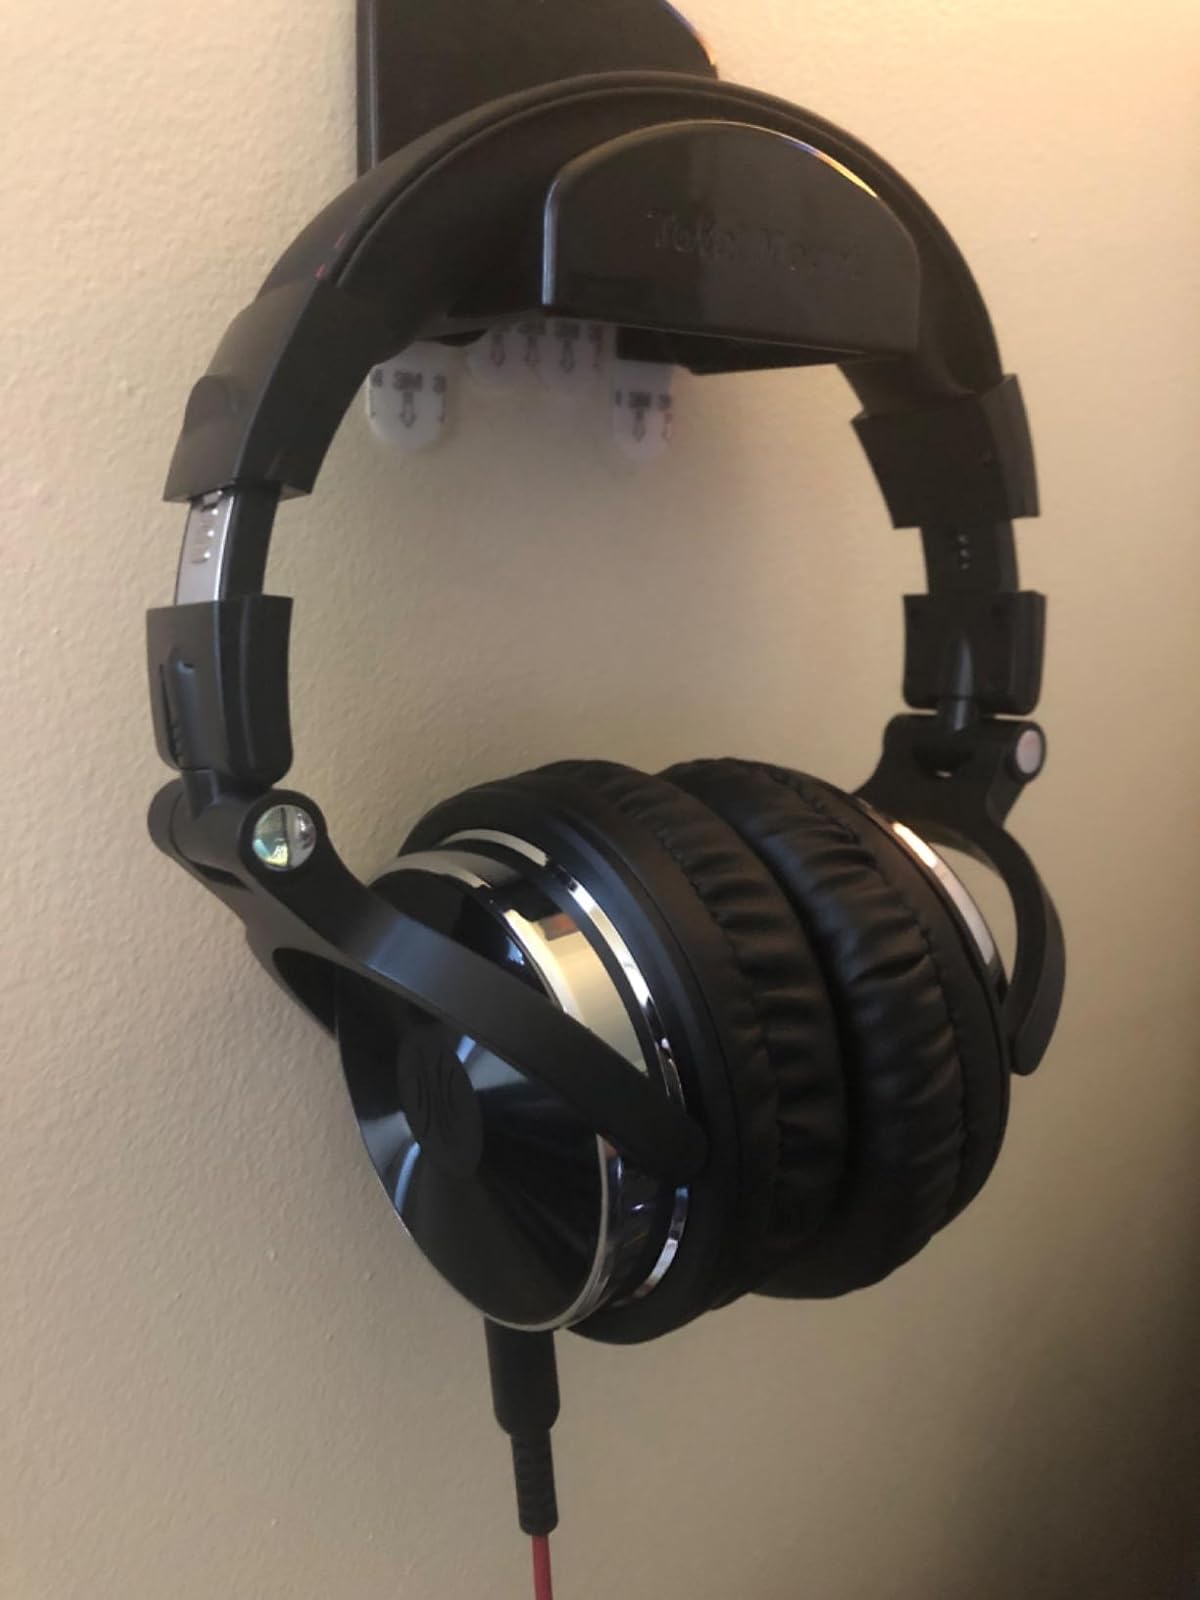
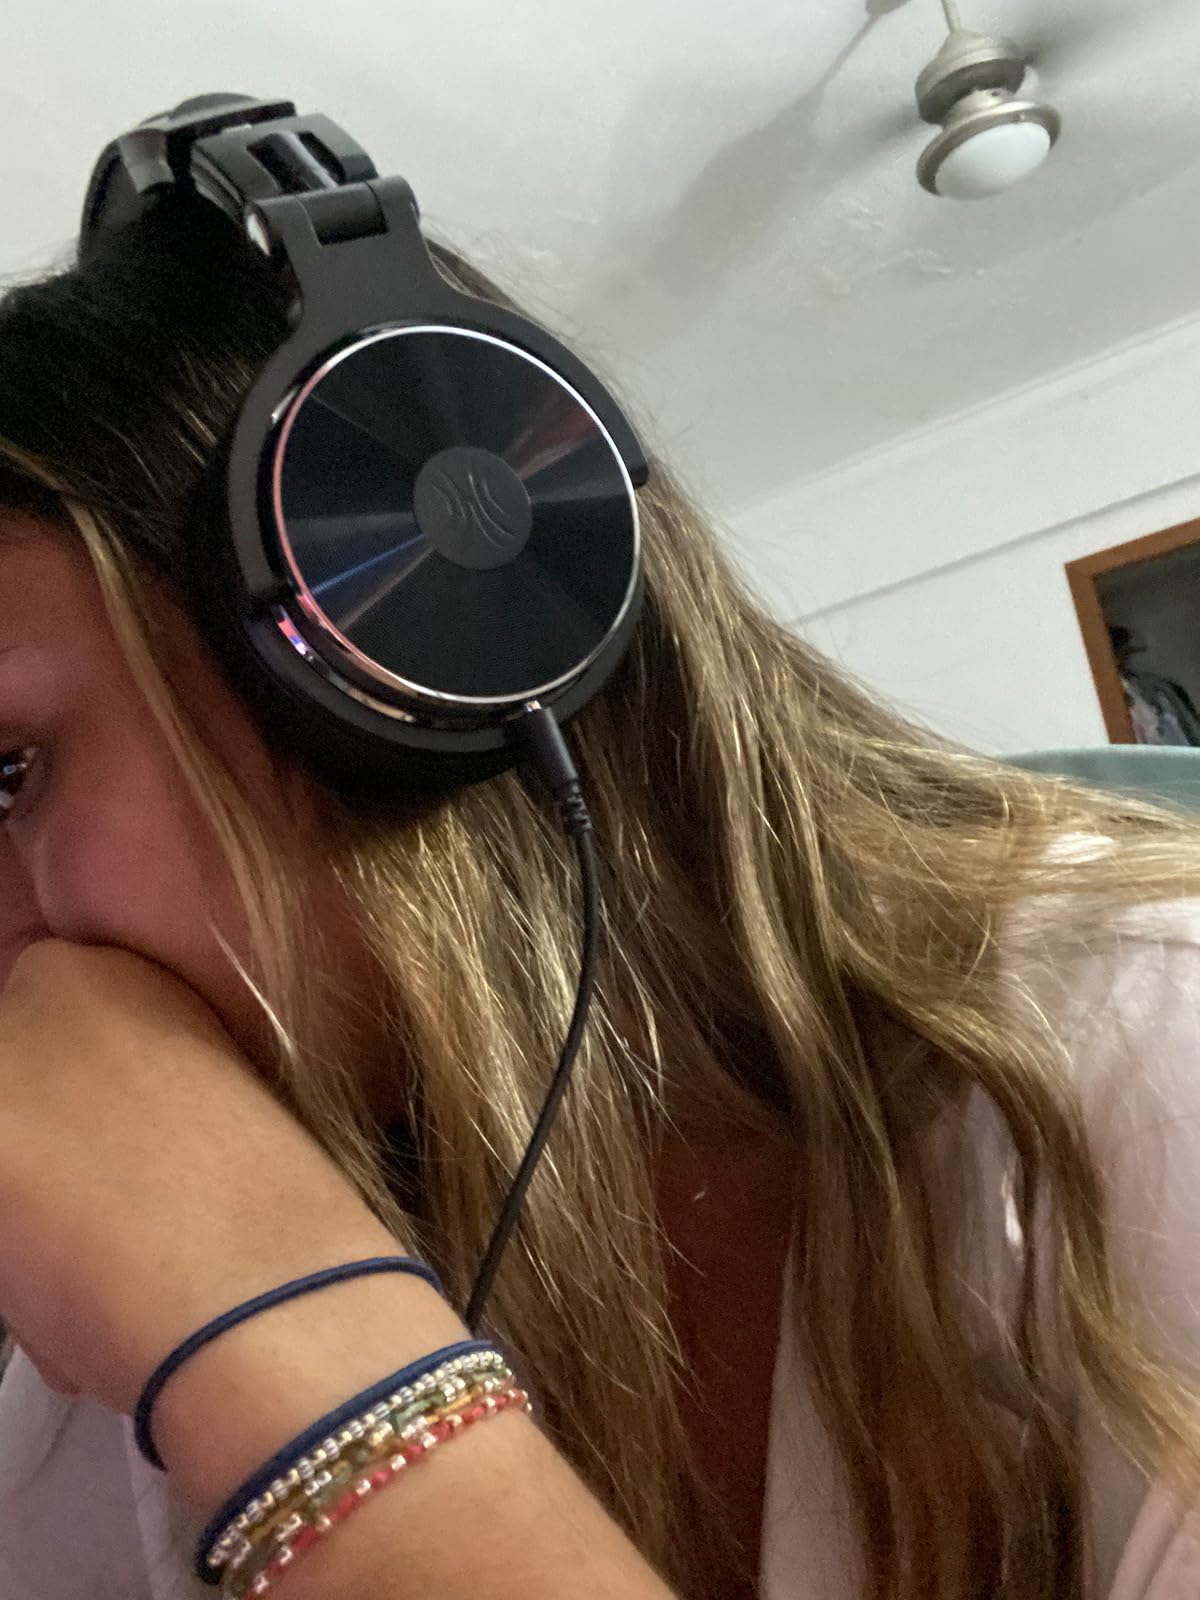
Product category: headphones
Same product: yes